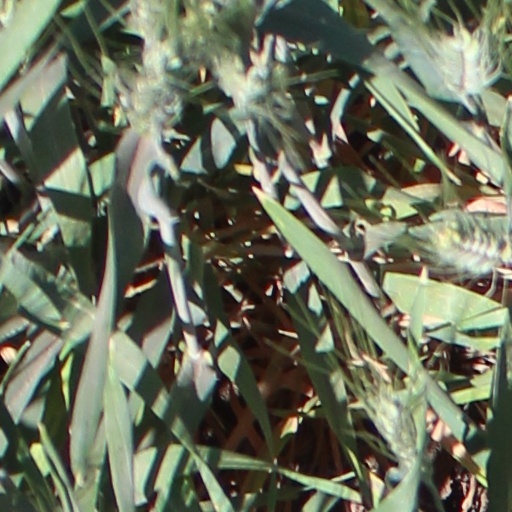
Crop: wheat